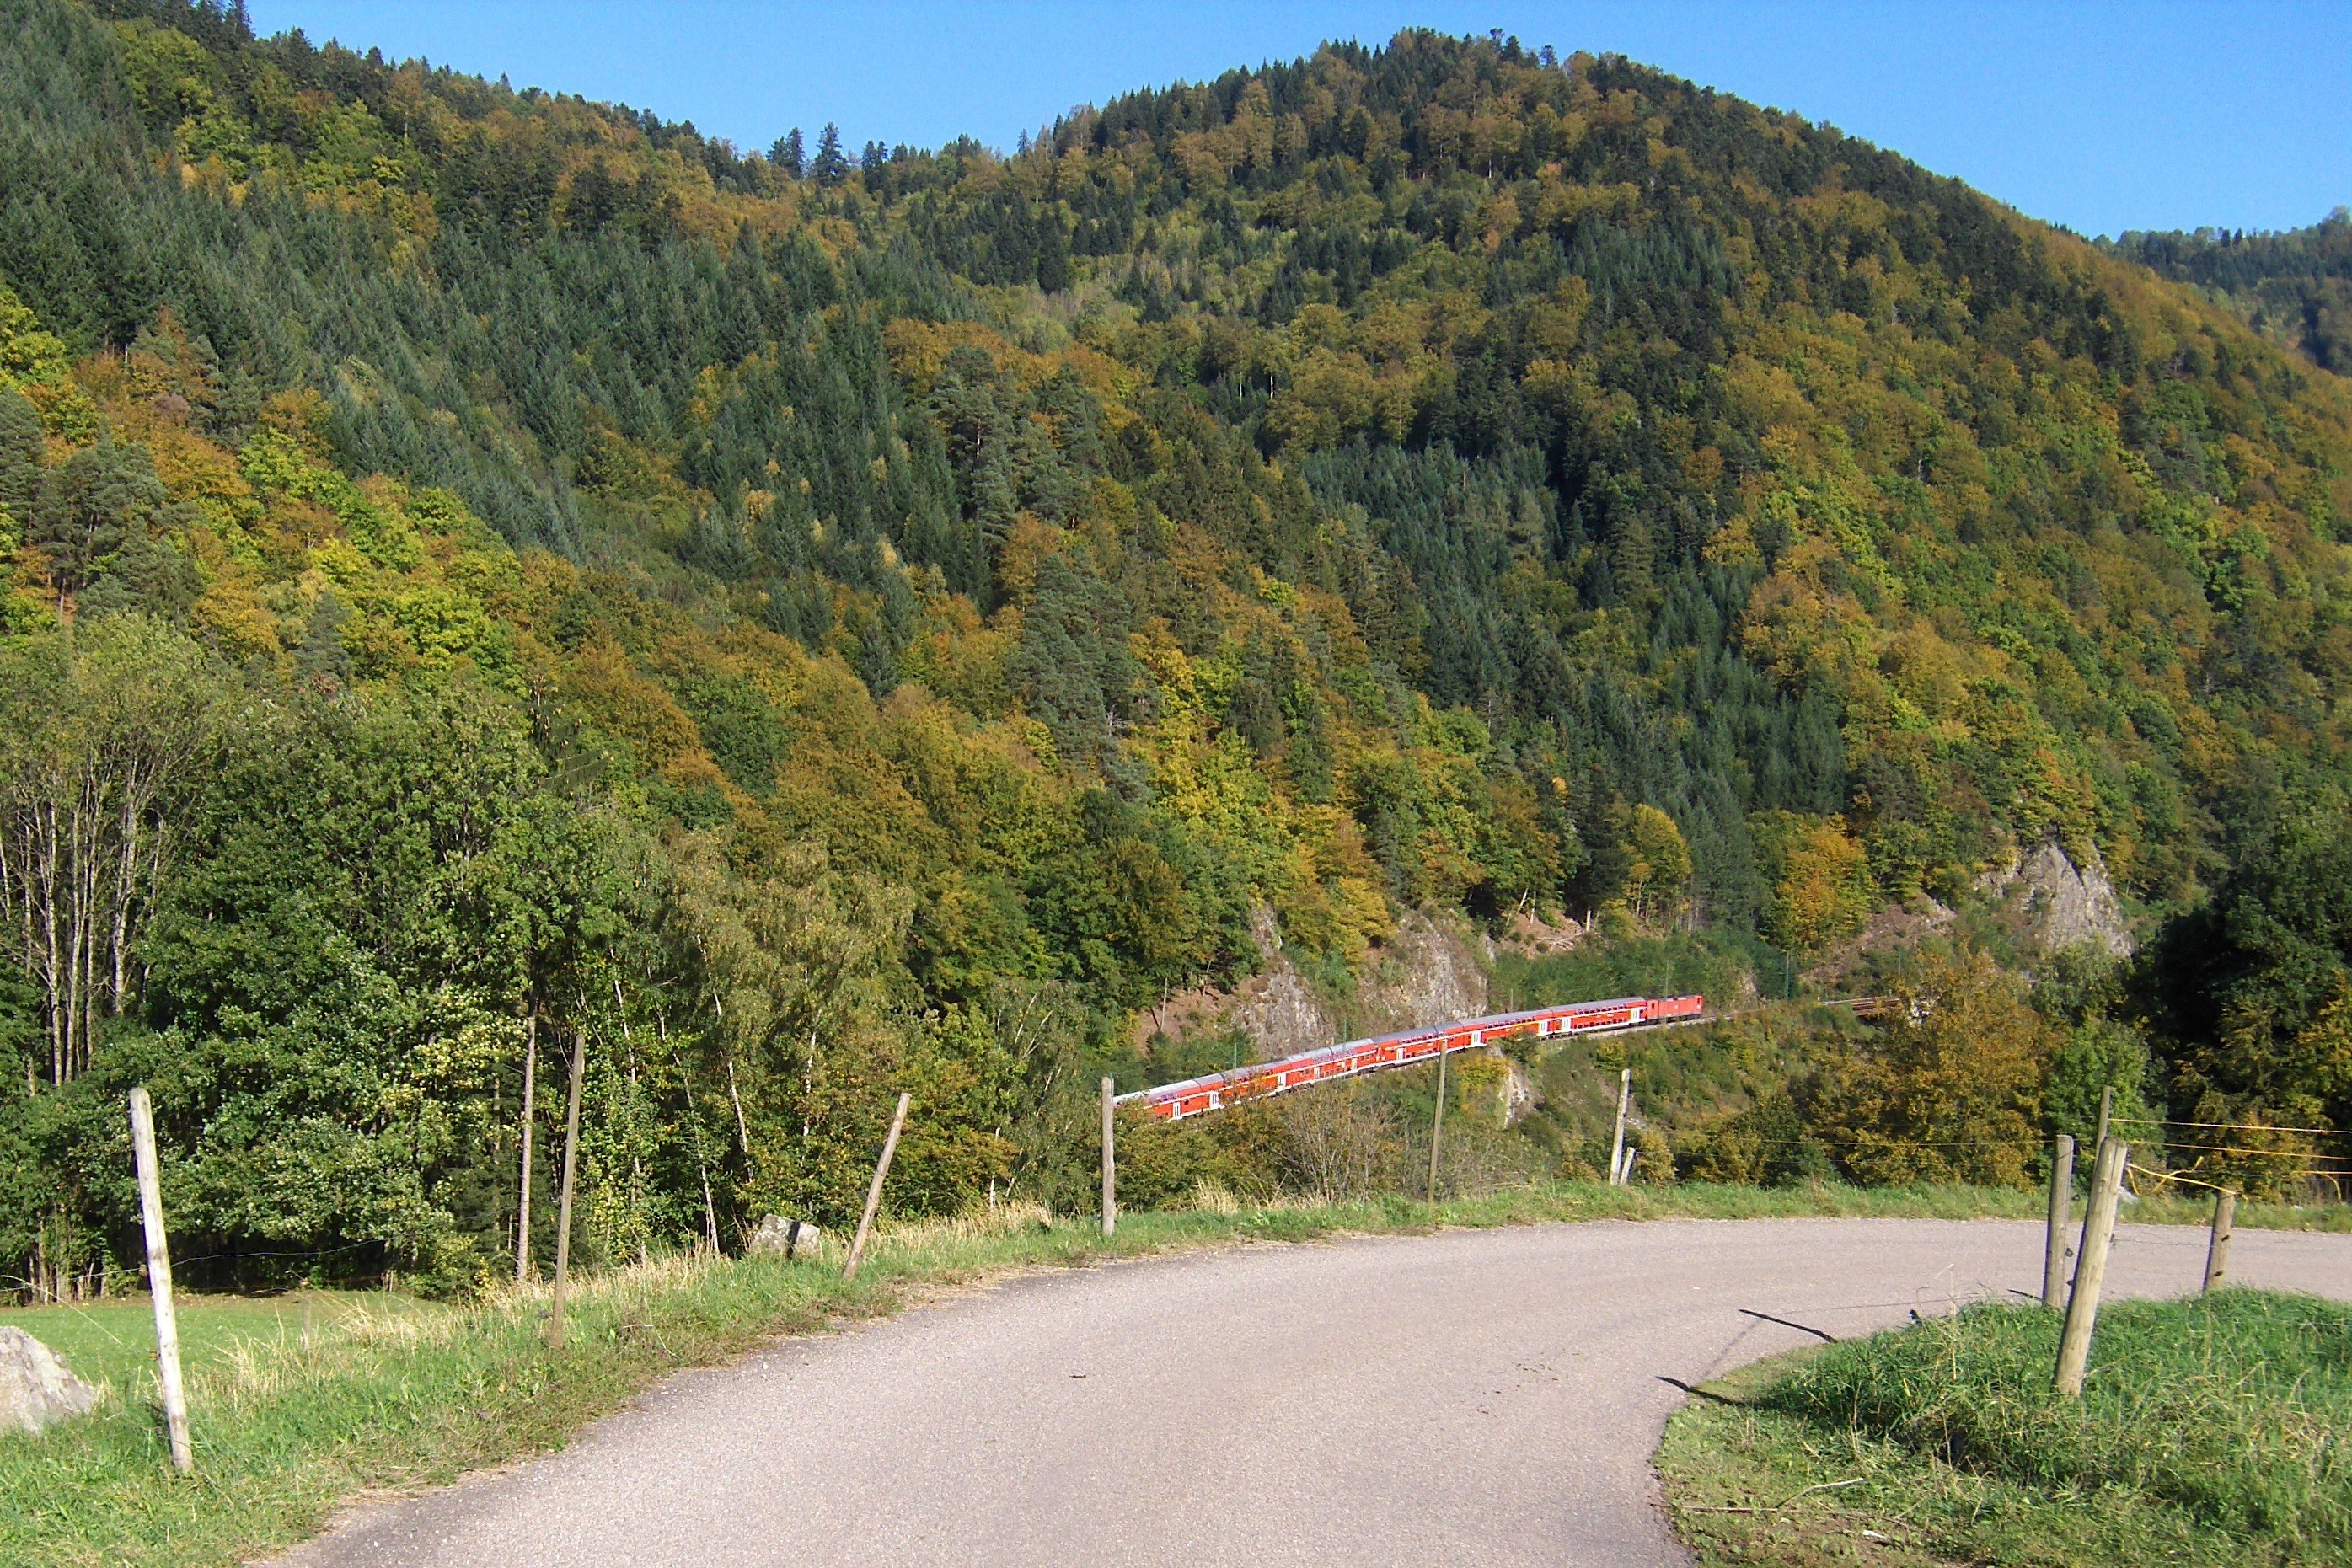
landscape, tree, nature, forest, grass, wilderness, mountain, sky, railroad, road, trail, meadow, countryside, fall, hill, lake, highway, train, valley, mountain range, country, foliage, scenic, autumn, reservoir, ridge, plants, trees, woods, outside, clouds, infrastructure, germany, beautiful, ecosystem, black forest, rural area, mountain pass, mountainous landforms